Rise of the Renegades (2019)

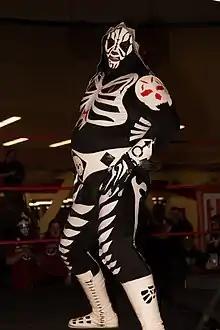
L. A. Park defeated Pentagon Jr. in the main event of Rise of the Renegades.

Next, Ace Romero took on Contra Unit member Josef Samael. Samael nailed a DDT and a kick to the face of Romero for the win.